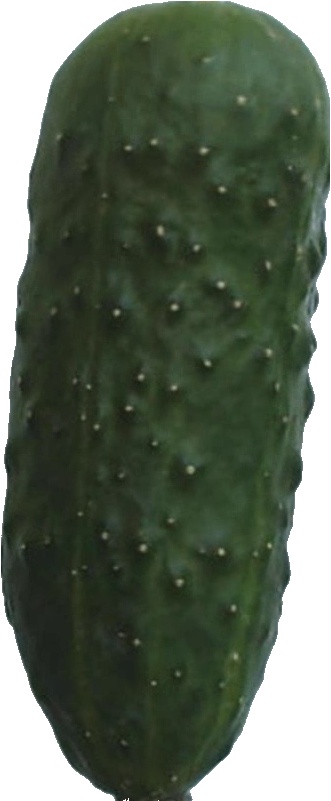
Label: cucumber_1